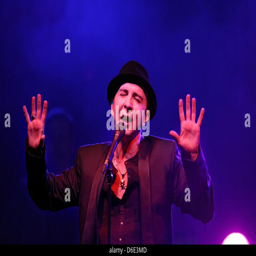
synthpop artist performs during his concert .